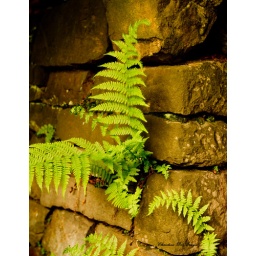
ferns in a stone wall